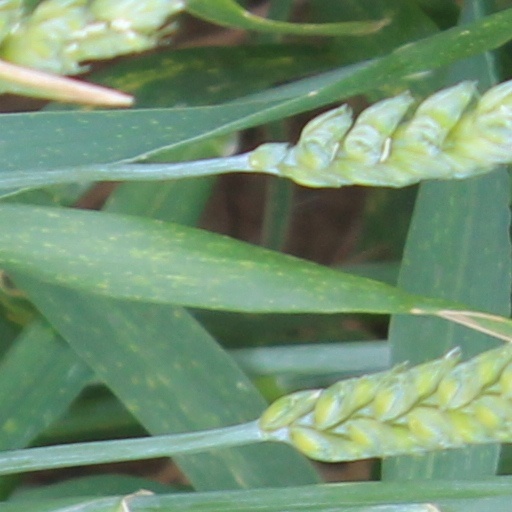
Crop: wheat